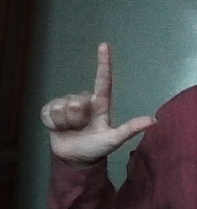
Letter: laam